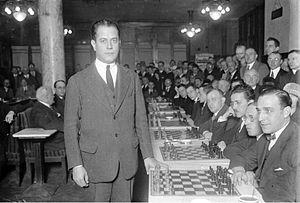
José Raúl Capablanca y Graupera, né le 19 novembre 1888 à La Havane et mort le 8 mars 1942 à Harlem, est un joueur d'échecs cubain.